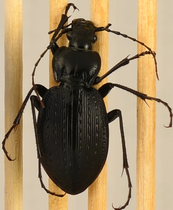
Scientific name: Dicaelus teter
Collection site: Mountain Lake Biological Station NEON (MLBS), plot MLBS_010